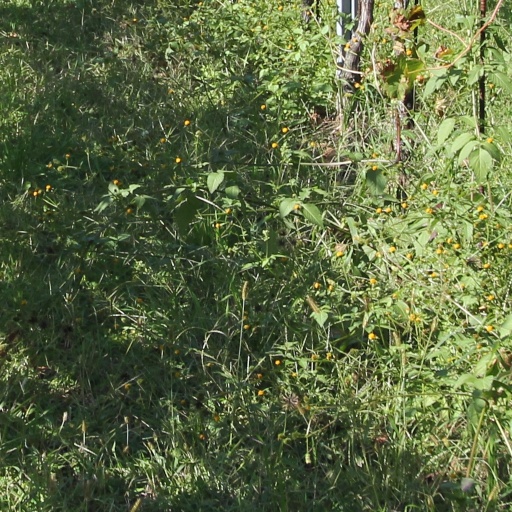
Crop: grape